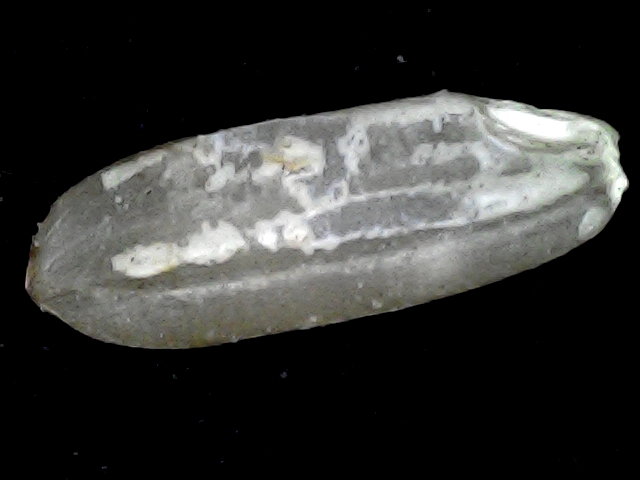
Rice variety: BD72